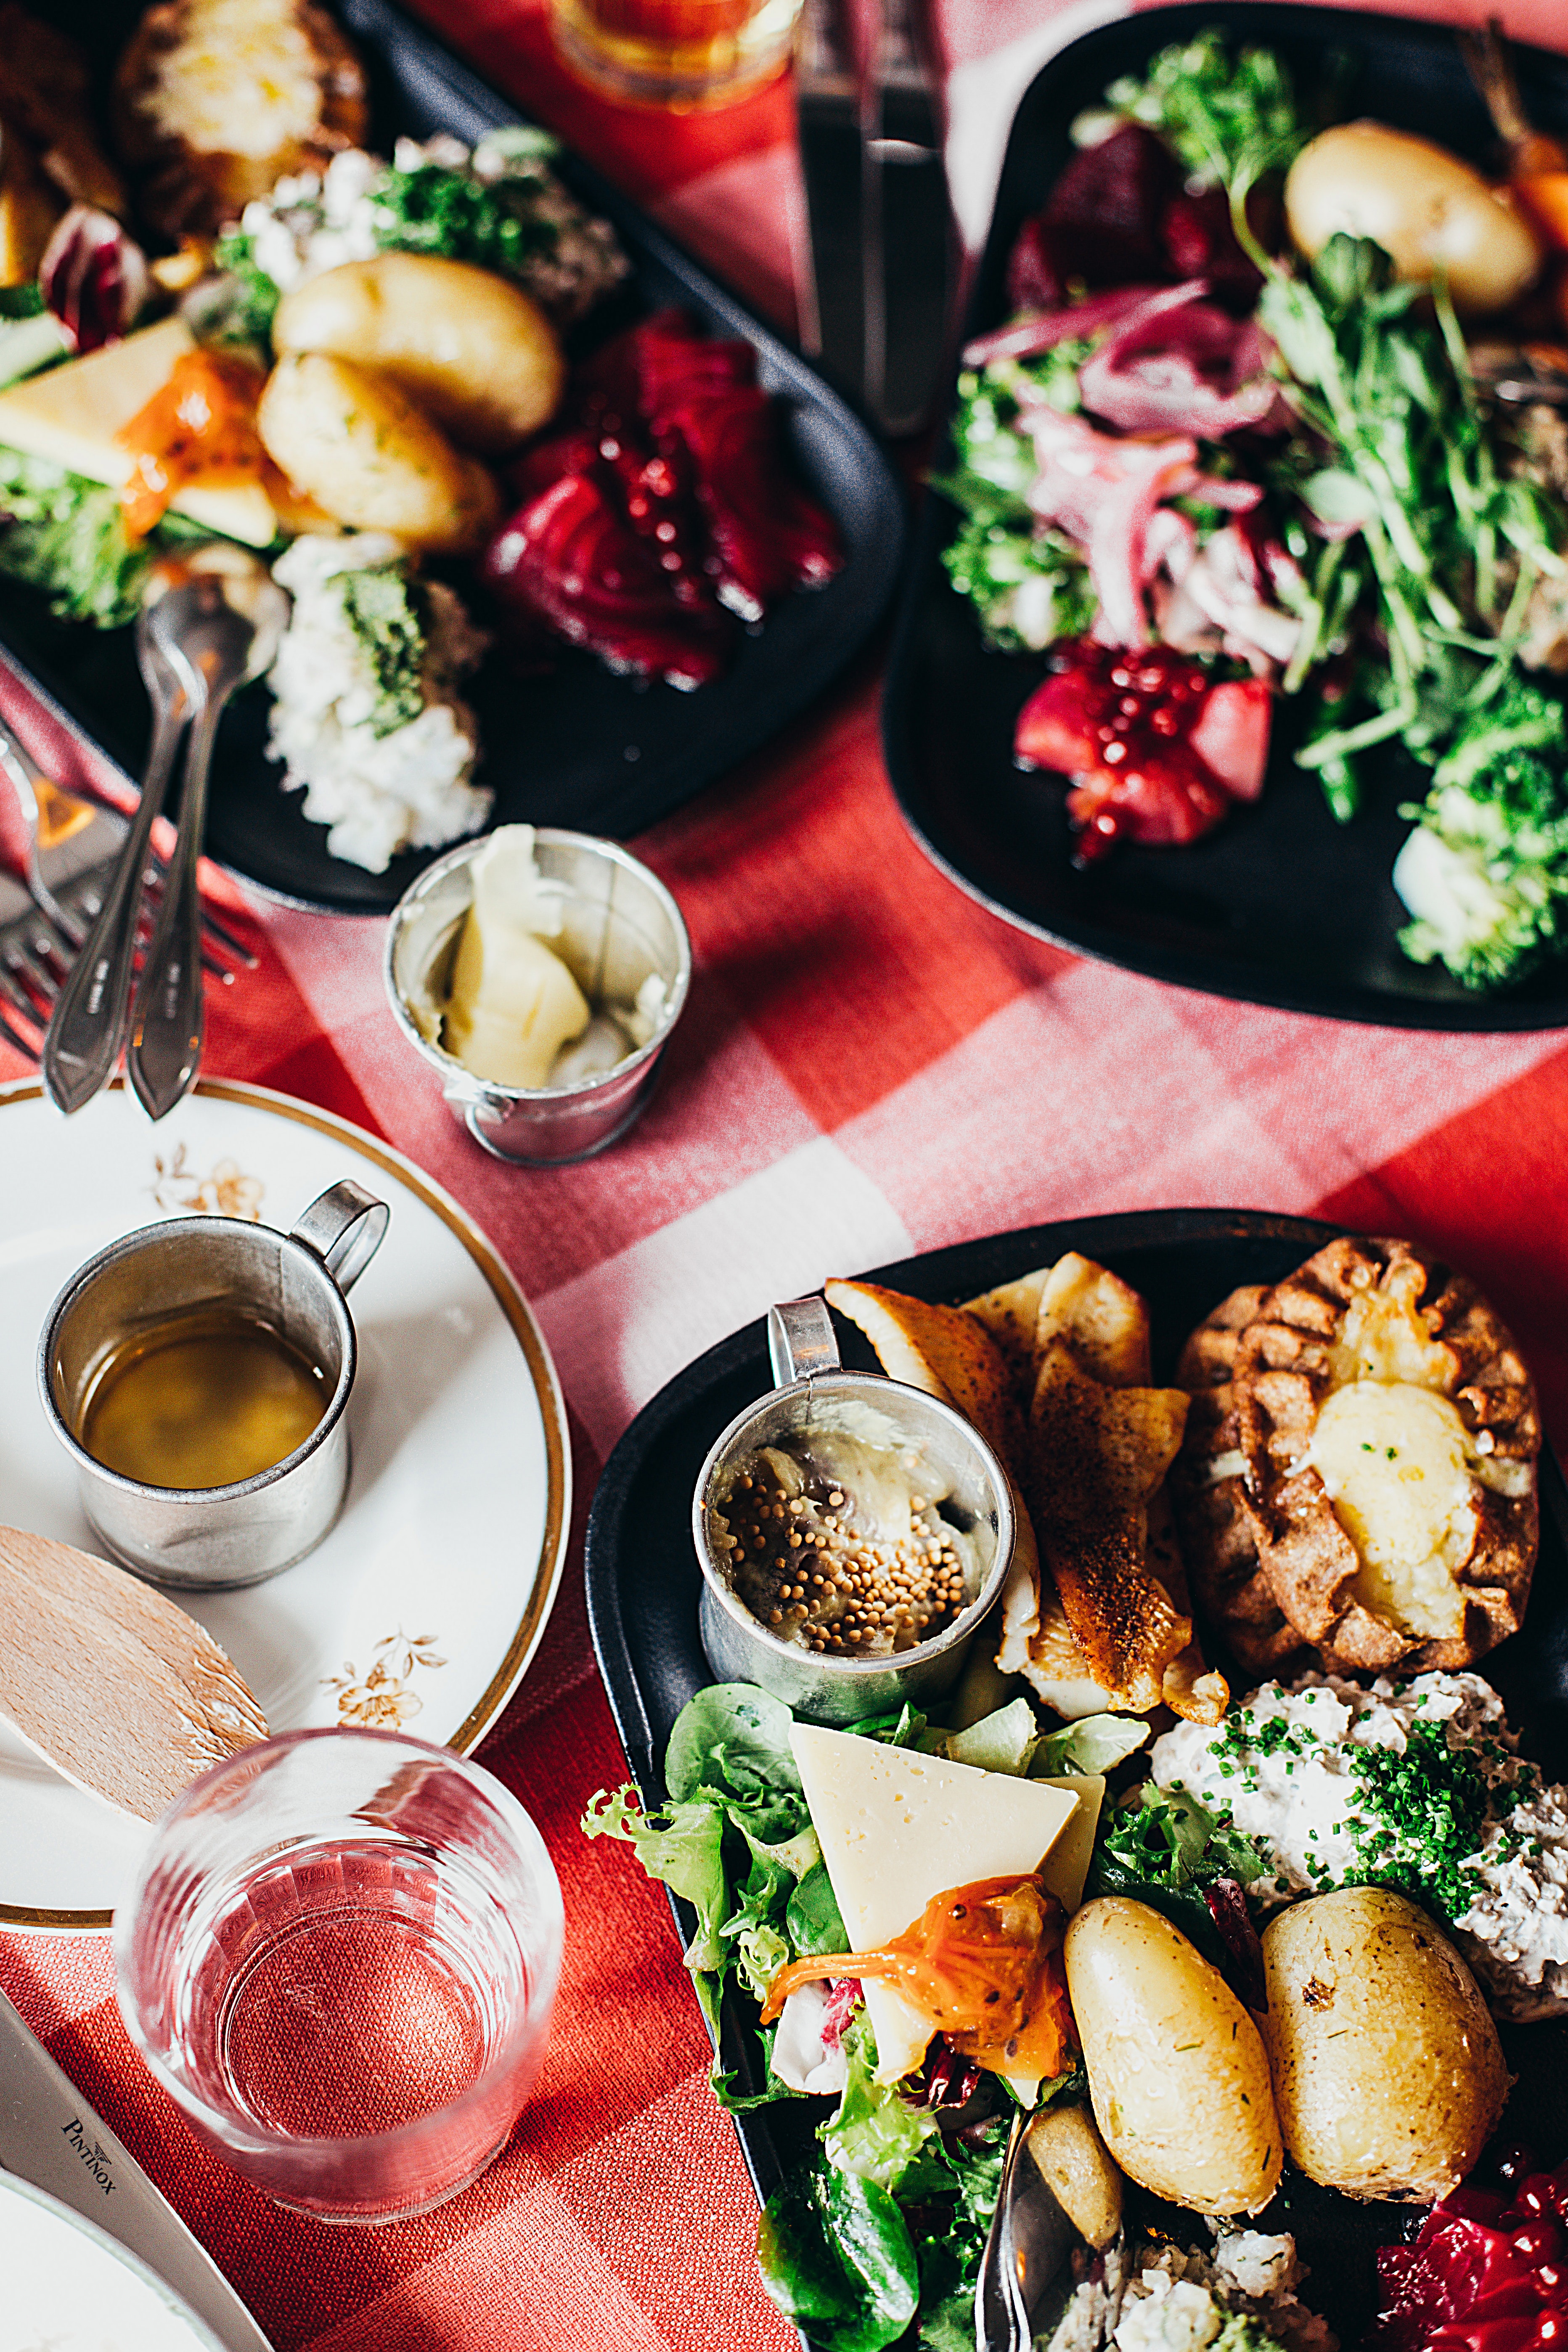
food, meal, dish, cuisine, appetizer, vegetarian food, vegetable, lunch, asian food, brunch, finger food, recipe, salad, breakfast, comfort food, side dish, hors d oeuvre